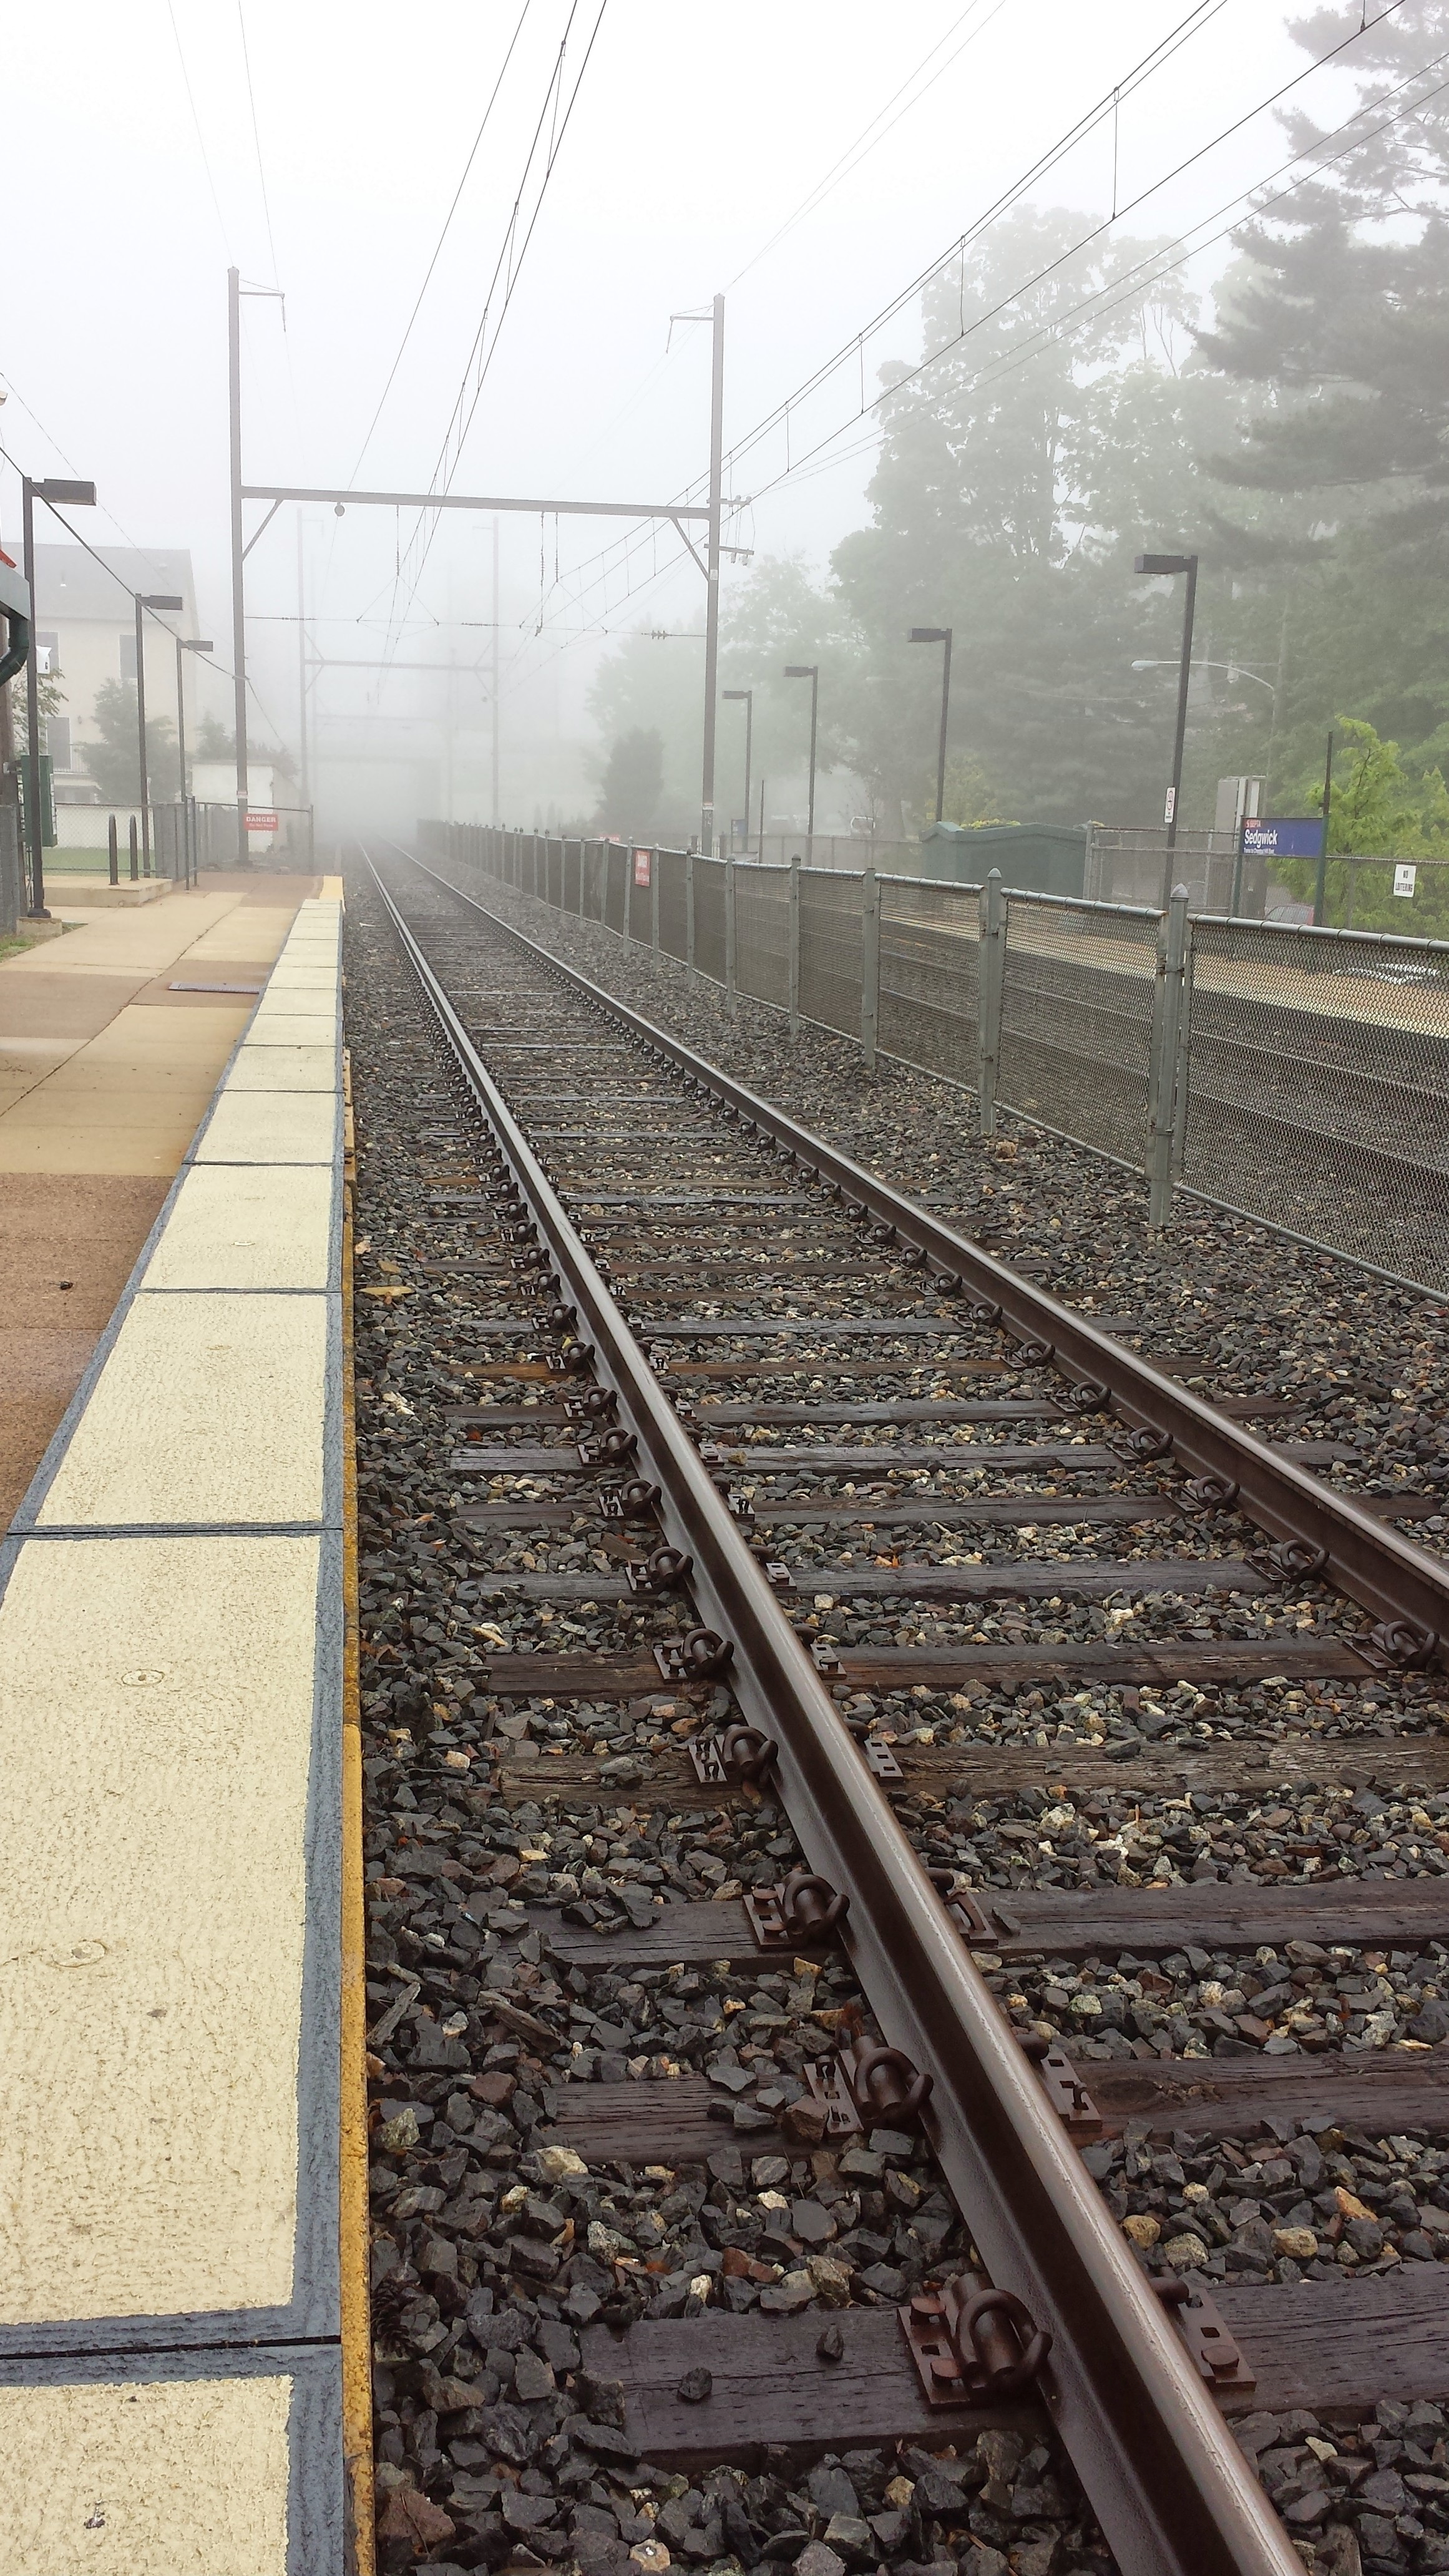
outdoor, track, railway, railroad, fog, perspective, rail, train, transportation, transport, line, vehicle, journey, weather, train station, platform, industry, lane, rocks, tracks, rail transport